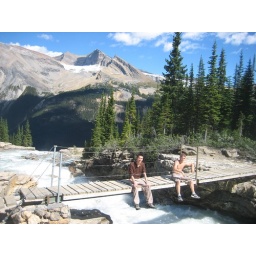
This bridge over white water before it becomes Twin Falls.